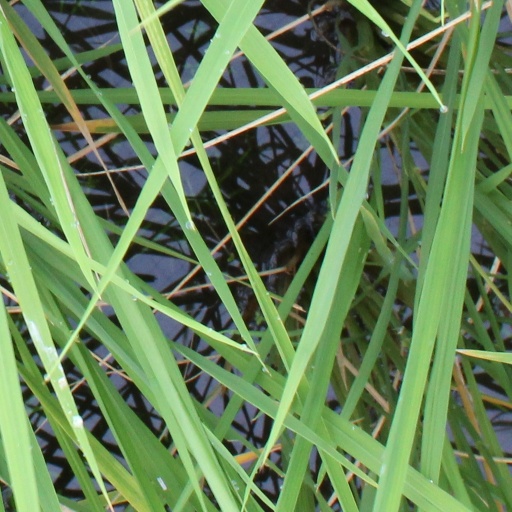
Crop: rice